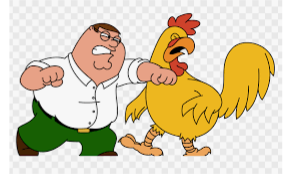
Portrait style: Cartoon Portrait